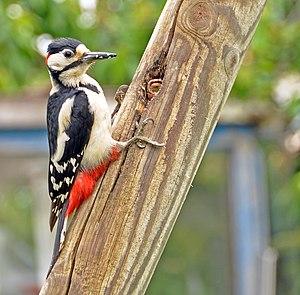
Le Pic épeiche est l'espèce de pics la plus répandue et la plus commune en Europe et dans le Nord de l'Asie. Faisant partie des pics de taille moyenne, il se caractérise par un plumage rayé de blanc et de noir et une tache rouge écarlate sur le bas-ventre près de la queue.